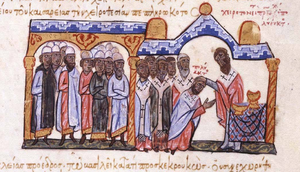
Polyeucte ou Polyeuctus de Constantinople était un moine eunuque, partisan de l'austérité, qui fut patriarche de Constantinople du 3 avril 956 au 5 février 970.